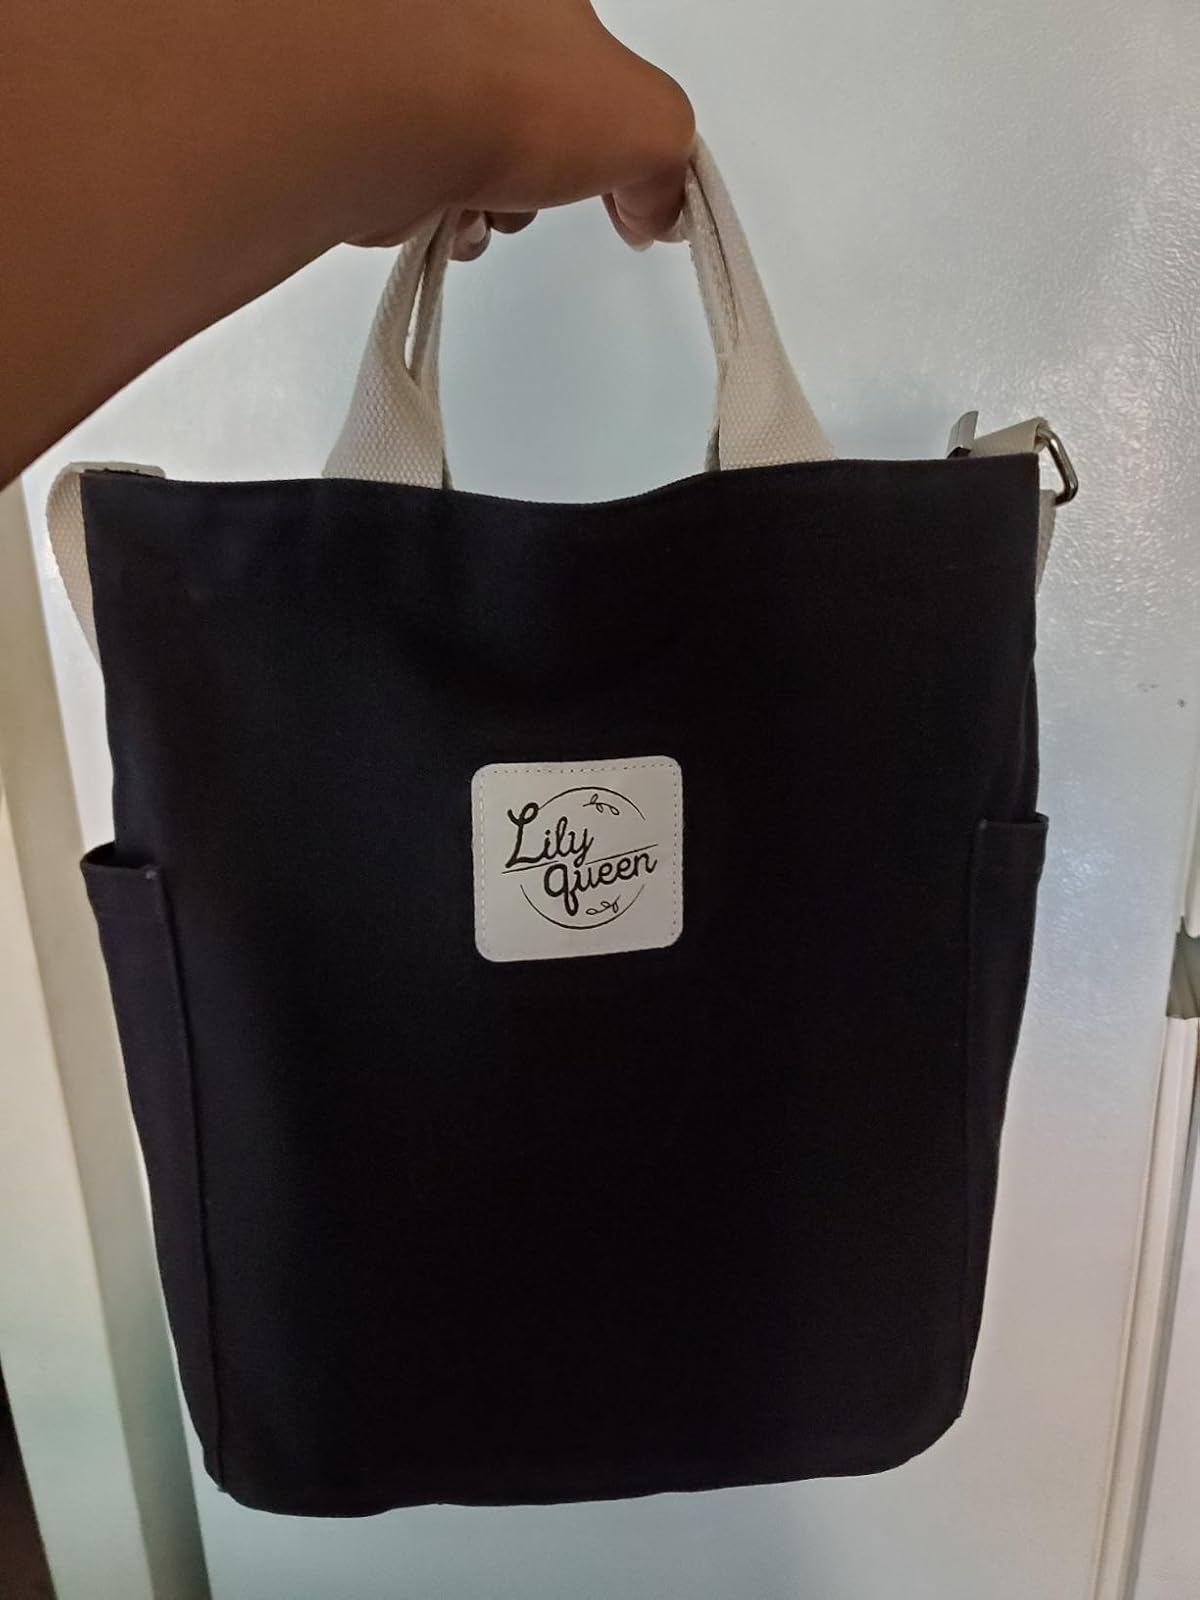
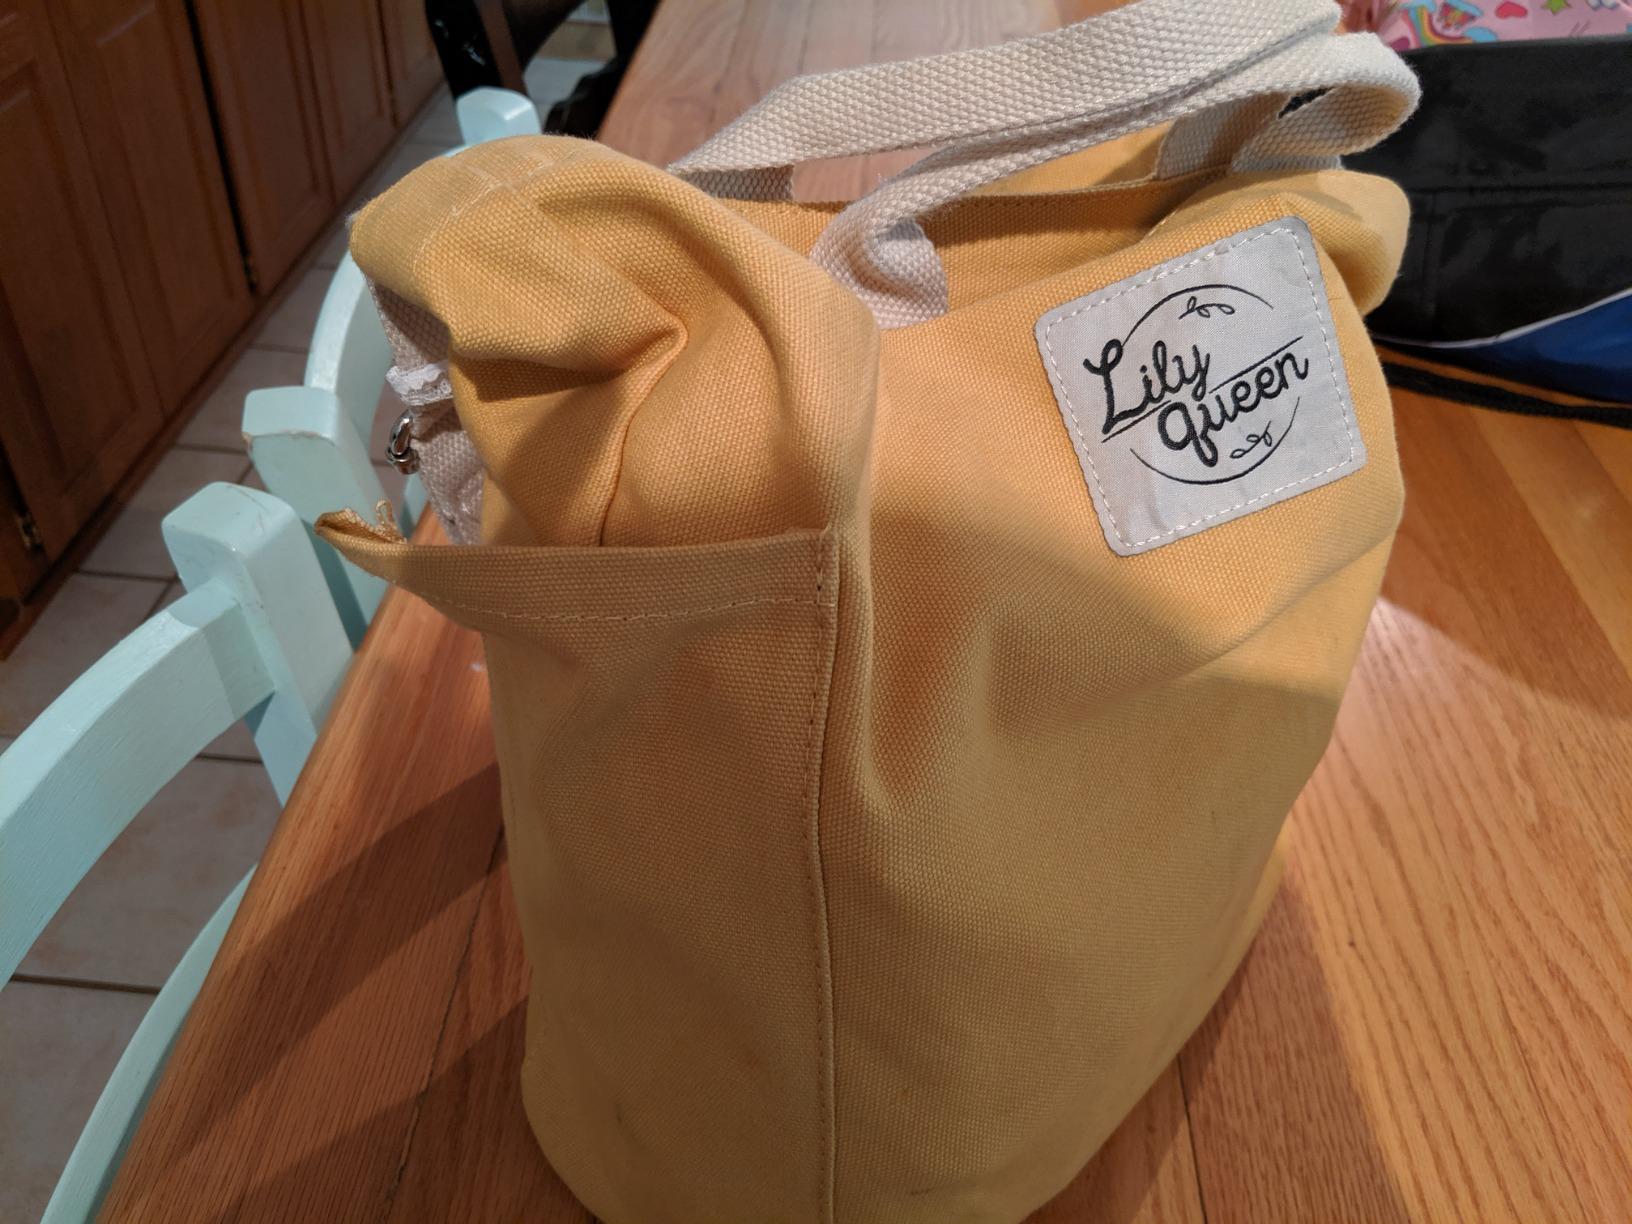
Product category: accessories_handbag
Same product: no